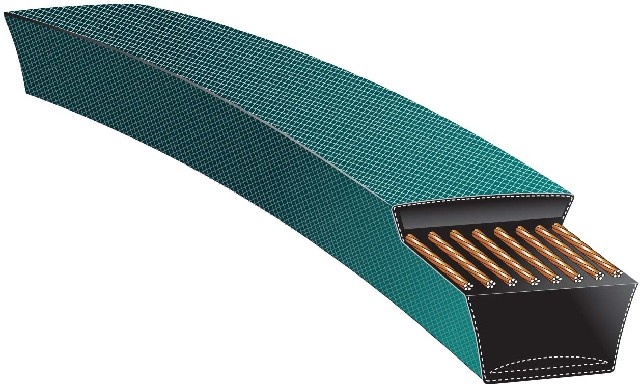
Belt Drive Components Gates 6890
: 5067758 : 5H57964A900 : 662787A : 662787A1 : C4A121 : K810236348 : P3690 ACDelco: 4L900 ACDelco: 4L900P American Machine/Foundry: 1501000 American Machine/Foundry: 15010000 Atlas Press Co: BD234 BF Goodrich: 1900 Bolens: 1743519 Browning Manufacturing: 1890 Bryant Mfg: 94055 Carquest: 2900 Carquest: 6890 Cub Cadet: 7543035 Dayco: 1M090 Dayco: 48X900 Dayco: 4L900 Dayco: L490 Demco: 6L113 Durkee-Atwood: 48-900 Durkee-Atwood: XDV48-900 Ford: 329193 General Electric: K5705475AG69 General Electric: K5705475AN63 Gilmer: 3900 Goodyear: 74900 Goodyear: 84900 Goodyear: FA90 Grainger: 4L900 Husqvarna: 601000194 Jacobsen: 329183 Jacobsen: 329253 John Deere: LG48900 John Deere: M79204 L Series: 4L900 MBL Three Stars: 4LK900 MTD Products: 7540330 MTD Products: 9540330 Metric: 13RL2290 Mopar: B4L-900 NAPA: 4L900 NAPA Belts/Hose: 4L900W Noma: 303241 Oregon: 15-651 Oregon: 75-490 PIX: A-4L900 Power Lawnmower Part: 109-150 Prime-Line: 7-4H900 Reliance Electric: 108069 Roper: 0112632 Roper: 264009 Rotary Lifts: 123805 Rotary Lifts: 12-5123 Rotary Lifts: 12-6898 Rotary Lifts: 12-7533 Ryan: 522633 Sears: 24693 Sears: 602420 Silver Streak: 75-490 Simplicity: 105372 Simplicity: 1722644 Snapper: 29308 Stens: 248-090 Thermoid: 4H900 United States Government: 3030005284556 United States Government: MS392424L900 Victa: TM62260A Wheel Horse: 225187
Brand: Gates
Category: Vehicles & Parts > Vehicle Parts & Accessories > Motor Vehicle Parts > Motor Vehicle Transmission & Drivetrain Parts > Clutches